Rio Grande Nature Center State Park

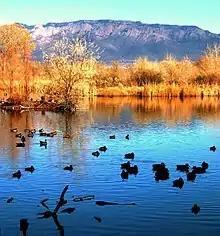
Rio Grande Nature Center

Visitors to the Rio Grande Nature Center may watch wildlife from viewing blinds overlooking two of the ponds as well as from feeding stations in the gardens and along the trails through the grounds of the park. Visitors also use the Park as a stepping off point for visiting the Rio Grande and surrounding riparian forest, or bosque, as it's locally known. A round-trip walk to the river and back on either of the loop trails associated with the Rio Grande Nature Center is about one-half mile from the parking lot. Visitors may also walk through the bosque north and south from the park along most of its 20-mile length.